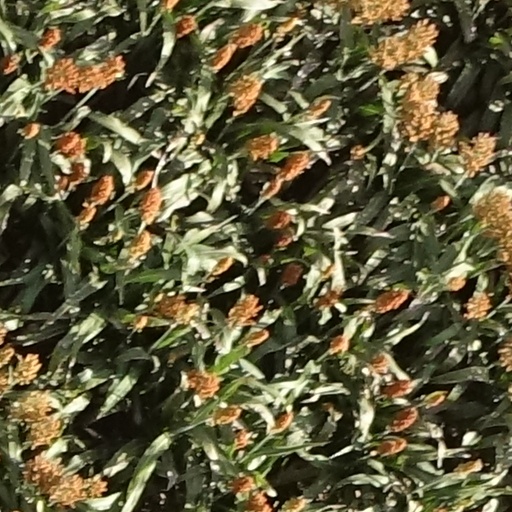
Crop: sorghum